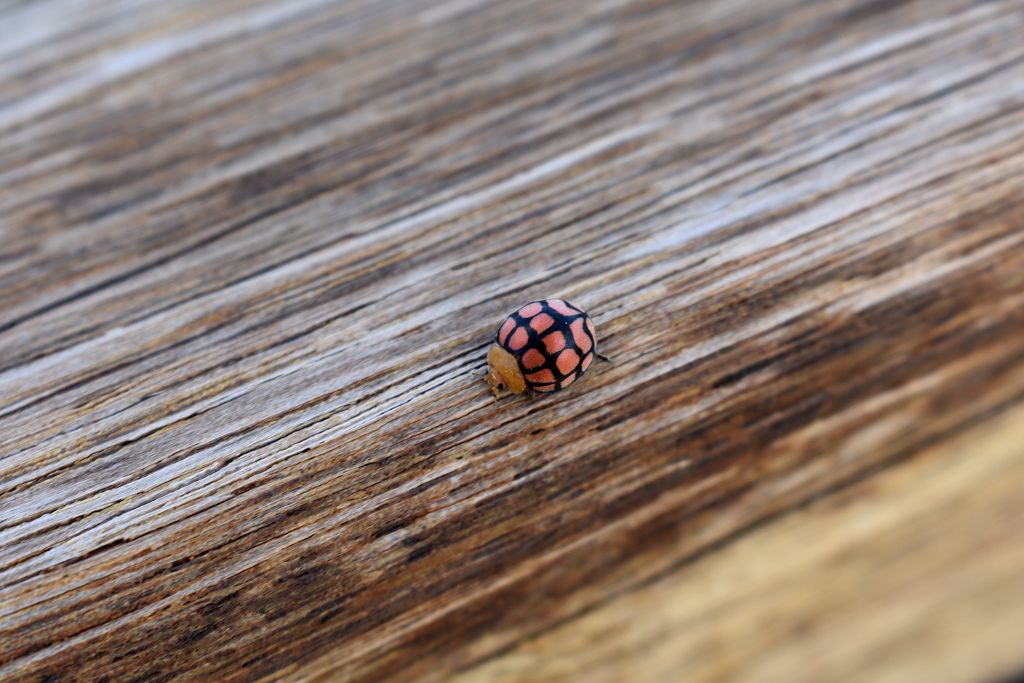
Lady Bug on Wood
The photograph is of a lady bug standing on a wooden surface. The ladybug has interesting patterns on its outer wings.
An extremely close shot taken at a high camera angle of the ladybug standing atop the wooden surface. The color and patterns of this lady bug are interesting between red, black and yellow. The atmosphere is peaceful.
Labels: Wood, Indoors, Interior Design, Rock, Animal, Insect, Invertebrate, Bee, Wasp, Leaf, Plant, Hardwood, Spider, Nature, Outdoors, Stained Wood, Ball, Football, Soccer, Soccer Ball, Sport, Snow, Snail, Food, Grain, Produce, Woven
Camera: NIKON CORPORATION NIKON D3400
Lens: 18-55mm f/3.5-5.6, (A0 40 2D 53 2C 3C CA 8E)
Aperture: F8
Exposure: 1/80 sec
ISO: 100
Focal length: 55.0 mm